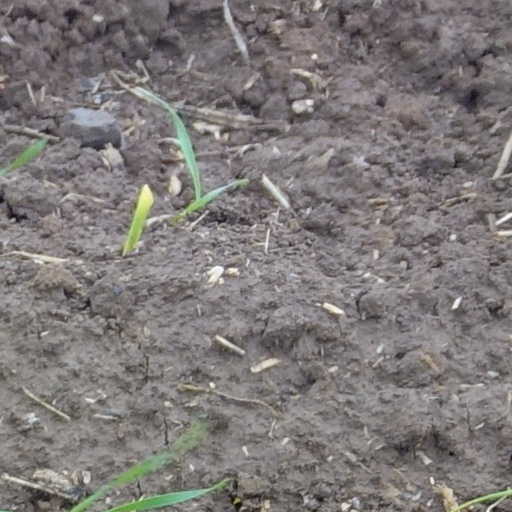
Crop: wheat